Blanche Marchesi

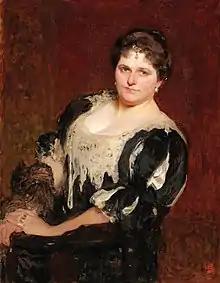
Portrait of Blanche Marchesi by Solomon Joseph Solomon

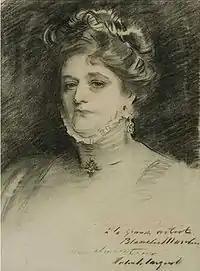
sketch of Marchesi by John Singer Sargent (c. 1910)

Blanche Marchesi (4 April 1863 – 15 December 1940) was a French mezzo-soprano or dramatic soprano and voice teacher best known for her interpretations of the works of Richard Wagner. She was the daughter of Mathilde Graumann Marchesi, a German voice instructor who taught a variety of well-known opera singers, including Emma Eames, Nellie Melba, and Emma Calvé.